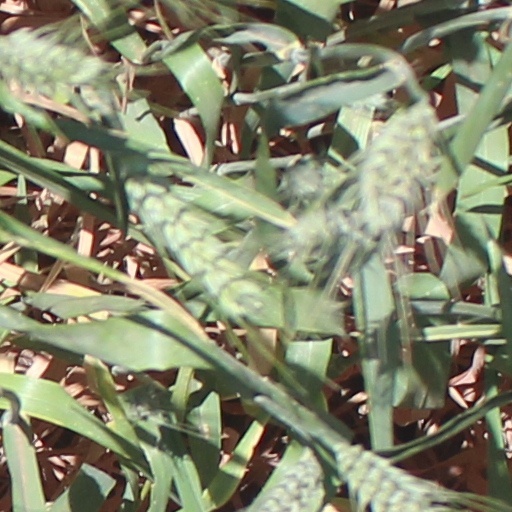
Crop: wheat